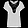
Label: T - shirt / top